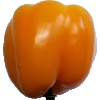
Label: Pepper Yellow 1